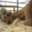
Label: camel